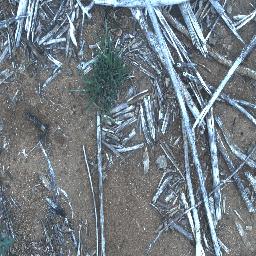
Label: negative